Holos Krainy

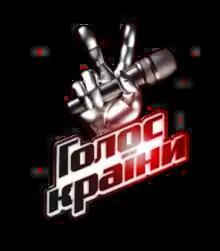

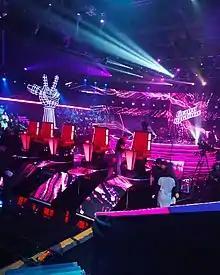

Holos Krainy is a Ukrainian reality talent show that premiered on the 1+1 network on 22 May 2011. "Holos Krainy" is part of the international syndication "The Voice" based on the reality singing competition launched in the Netherlands as "The Voice of Holland", created by Dutch television producer John de Mol Jr.. It was the second international adaptation of the programme, after the American version.